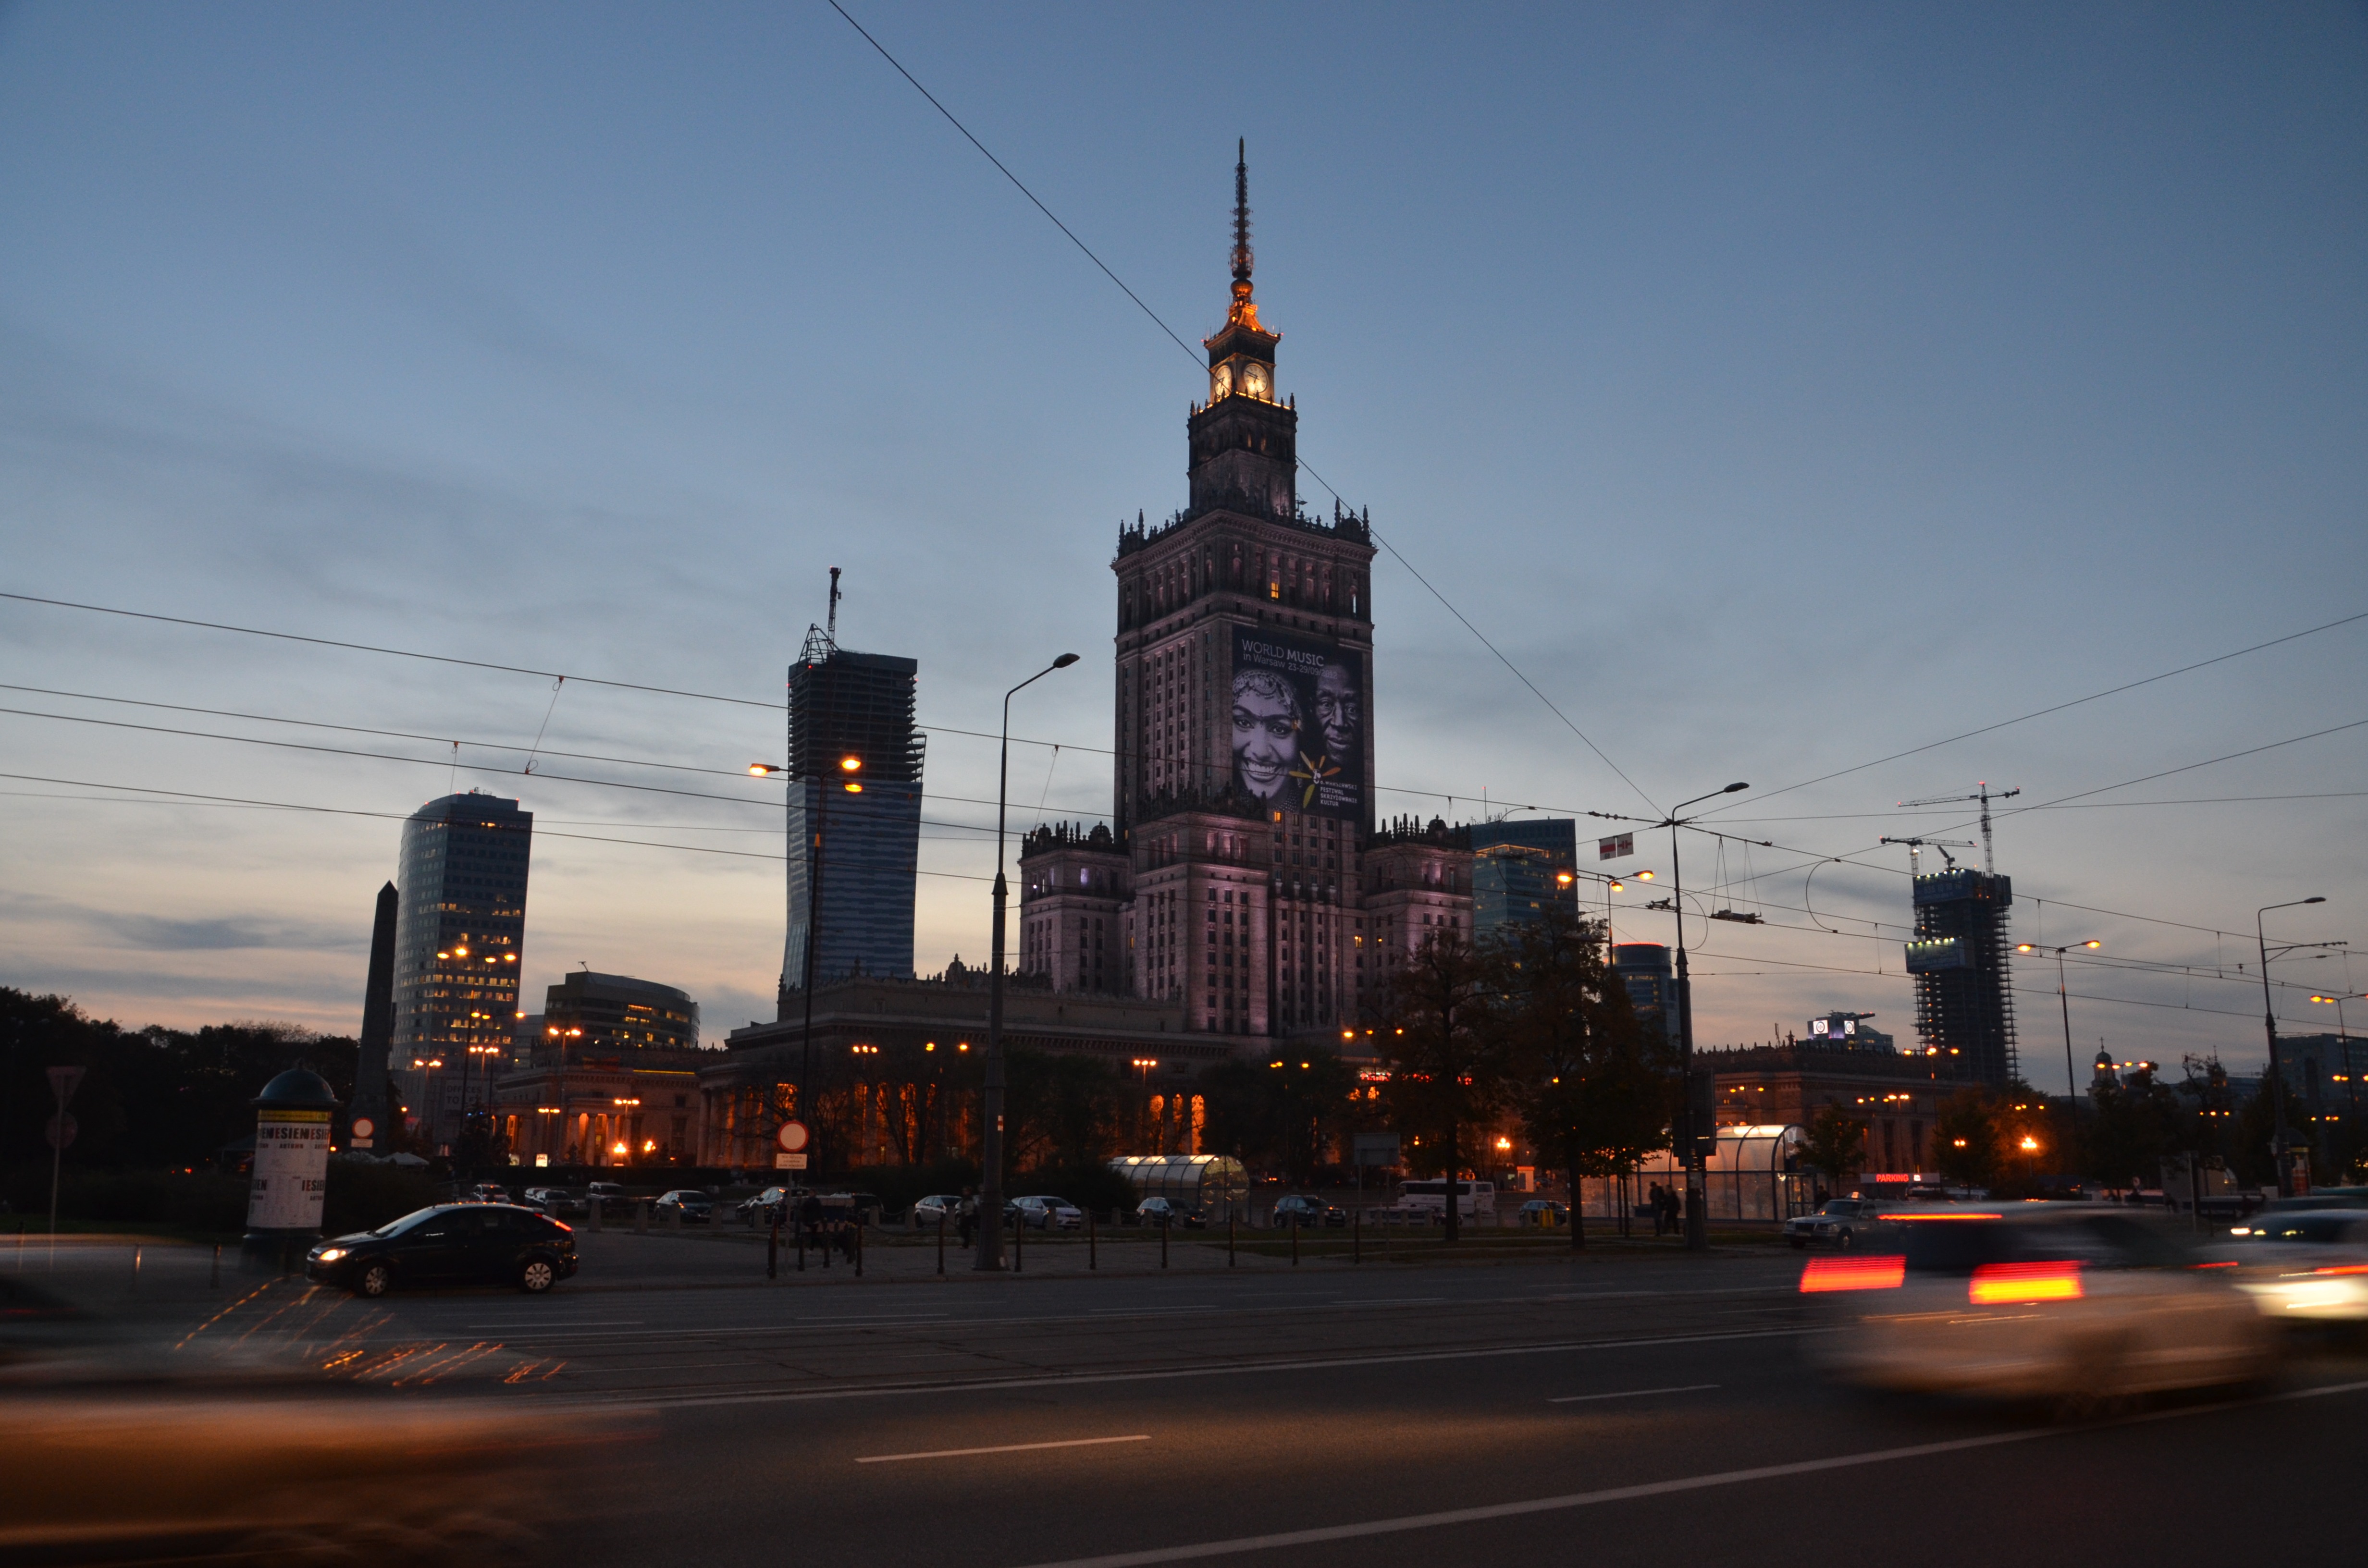
architecture, sunset, road, skyline, street, night, city, skyscraper, urban, cityscape, downtown, dusk, evening, tower, scenic, scenery, landmark, metropolitan, buildings, poland, warsaw, metropolis, urban area, human settlement, metropolitan area